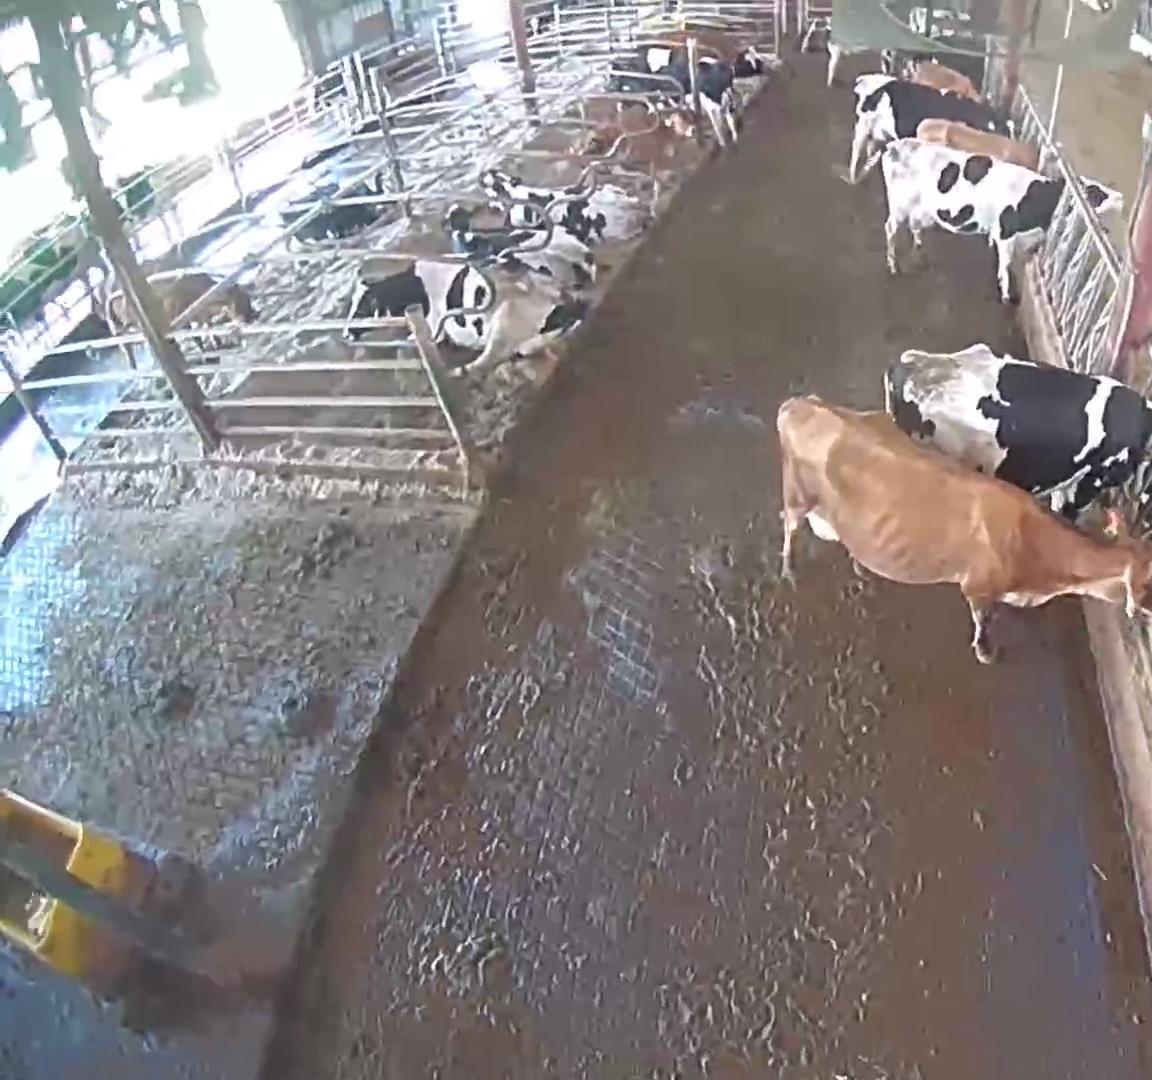
Number of cows: 14